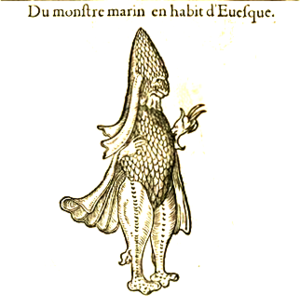
Évêque de mer (monstre marin)
Évêque marin ou episcopus marinus également appelé vir marinus episcopi specie voire poisson-évêque ou monstre marin en habits d'évêque.